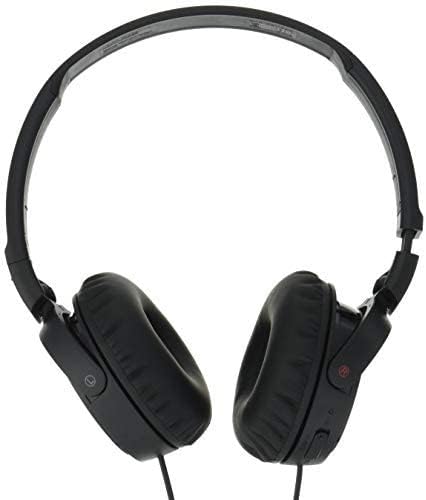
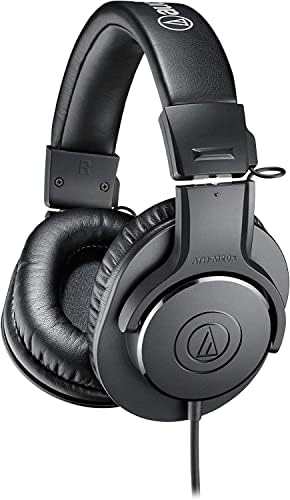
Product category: headphones
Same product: no